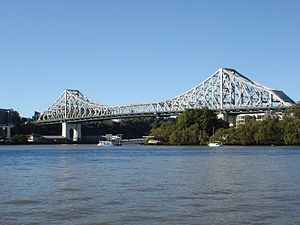
Brisbane / Geografi / Byens struktur og arkitektur
Story Bridge, en cantileverbro i stål, blev bygget i 1940 og forbinder Fortitude Valley og Kangaroo Point.
Brisbane er hovedby, største by i den australske delstat Queensland og den tredjestørste by i Australien. Brisbanes metropolområde har en befolkning på 2,3 millioner og hele den sammenvoksning af byområder, der ligger i det sydøstlige Queensland centreret omkring Brisbane, tæller mere end 3,4 millioner indbyggere. Brisbanes centrale forretningsdistrikt ligger på nordsiden af en af floden Brisbane Rivers mange bugtninger, omkring 10 km fra udmundingen i Moreton Bay. Det er samme sted, som den oprindelige europæiske bosættelse lå. Metropolområdet strækker sig i alle retninger på flodsletten fra Moreton Bay i øst til bjergkæden Great Dividing Range i vest. Byen er opdelt i flere lokalregeringsområder. City of Brisbane dækker den centrale del af byen og er Australiens mest befolkningsrige lokalregering.